Steeplejack

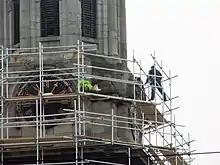
A steeplejack at work

A steeplejack is a craftsman who scales tall buildings and structures to carry out repairs or maintenance. They are sometimes also involved in new construction, as well as demolition.